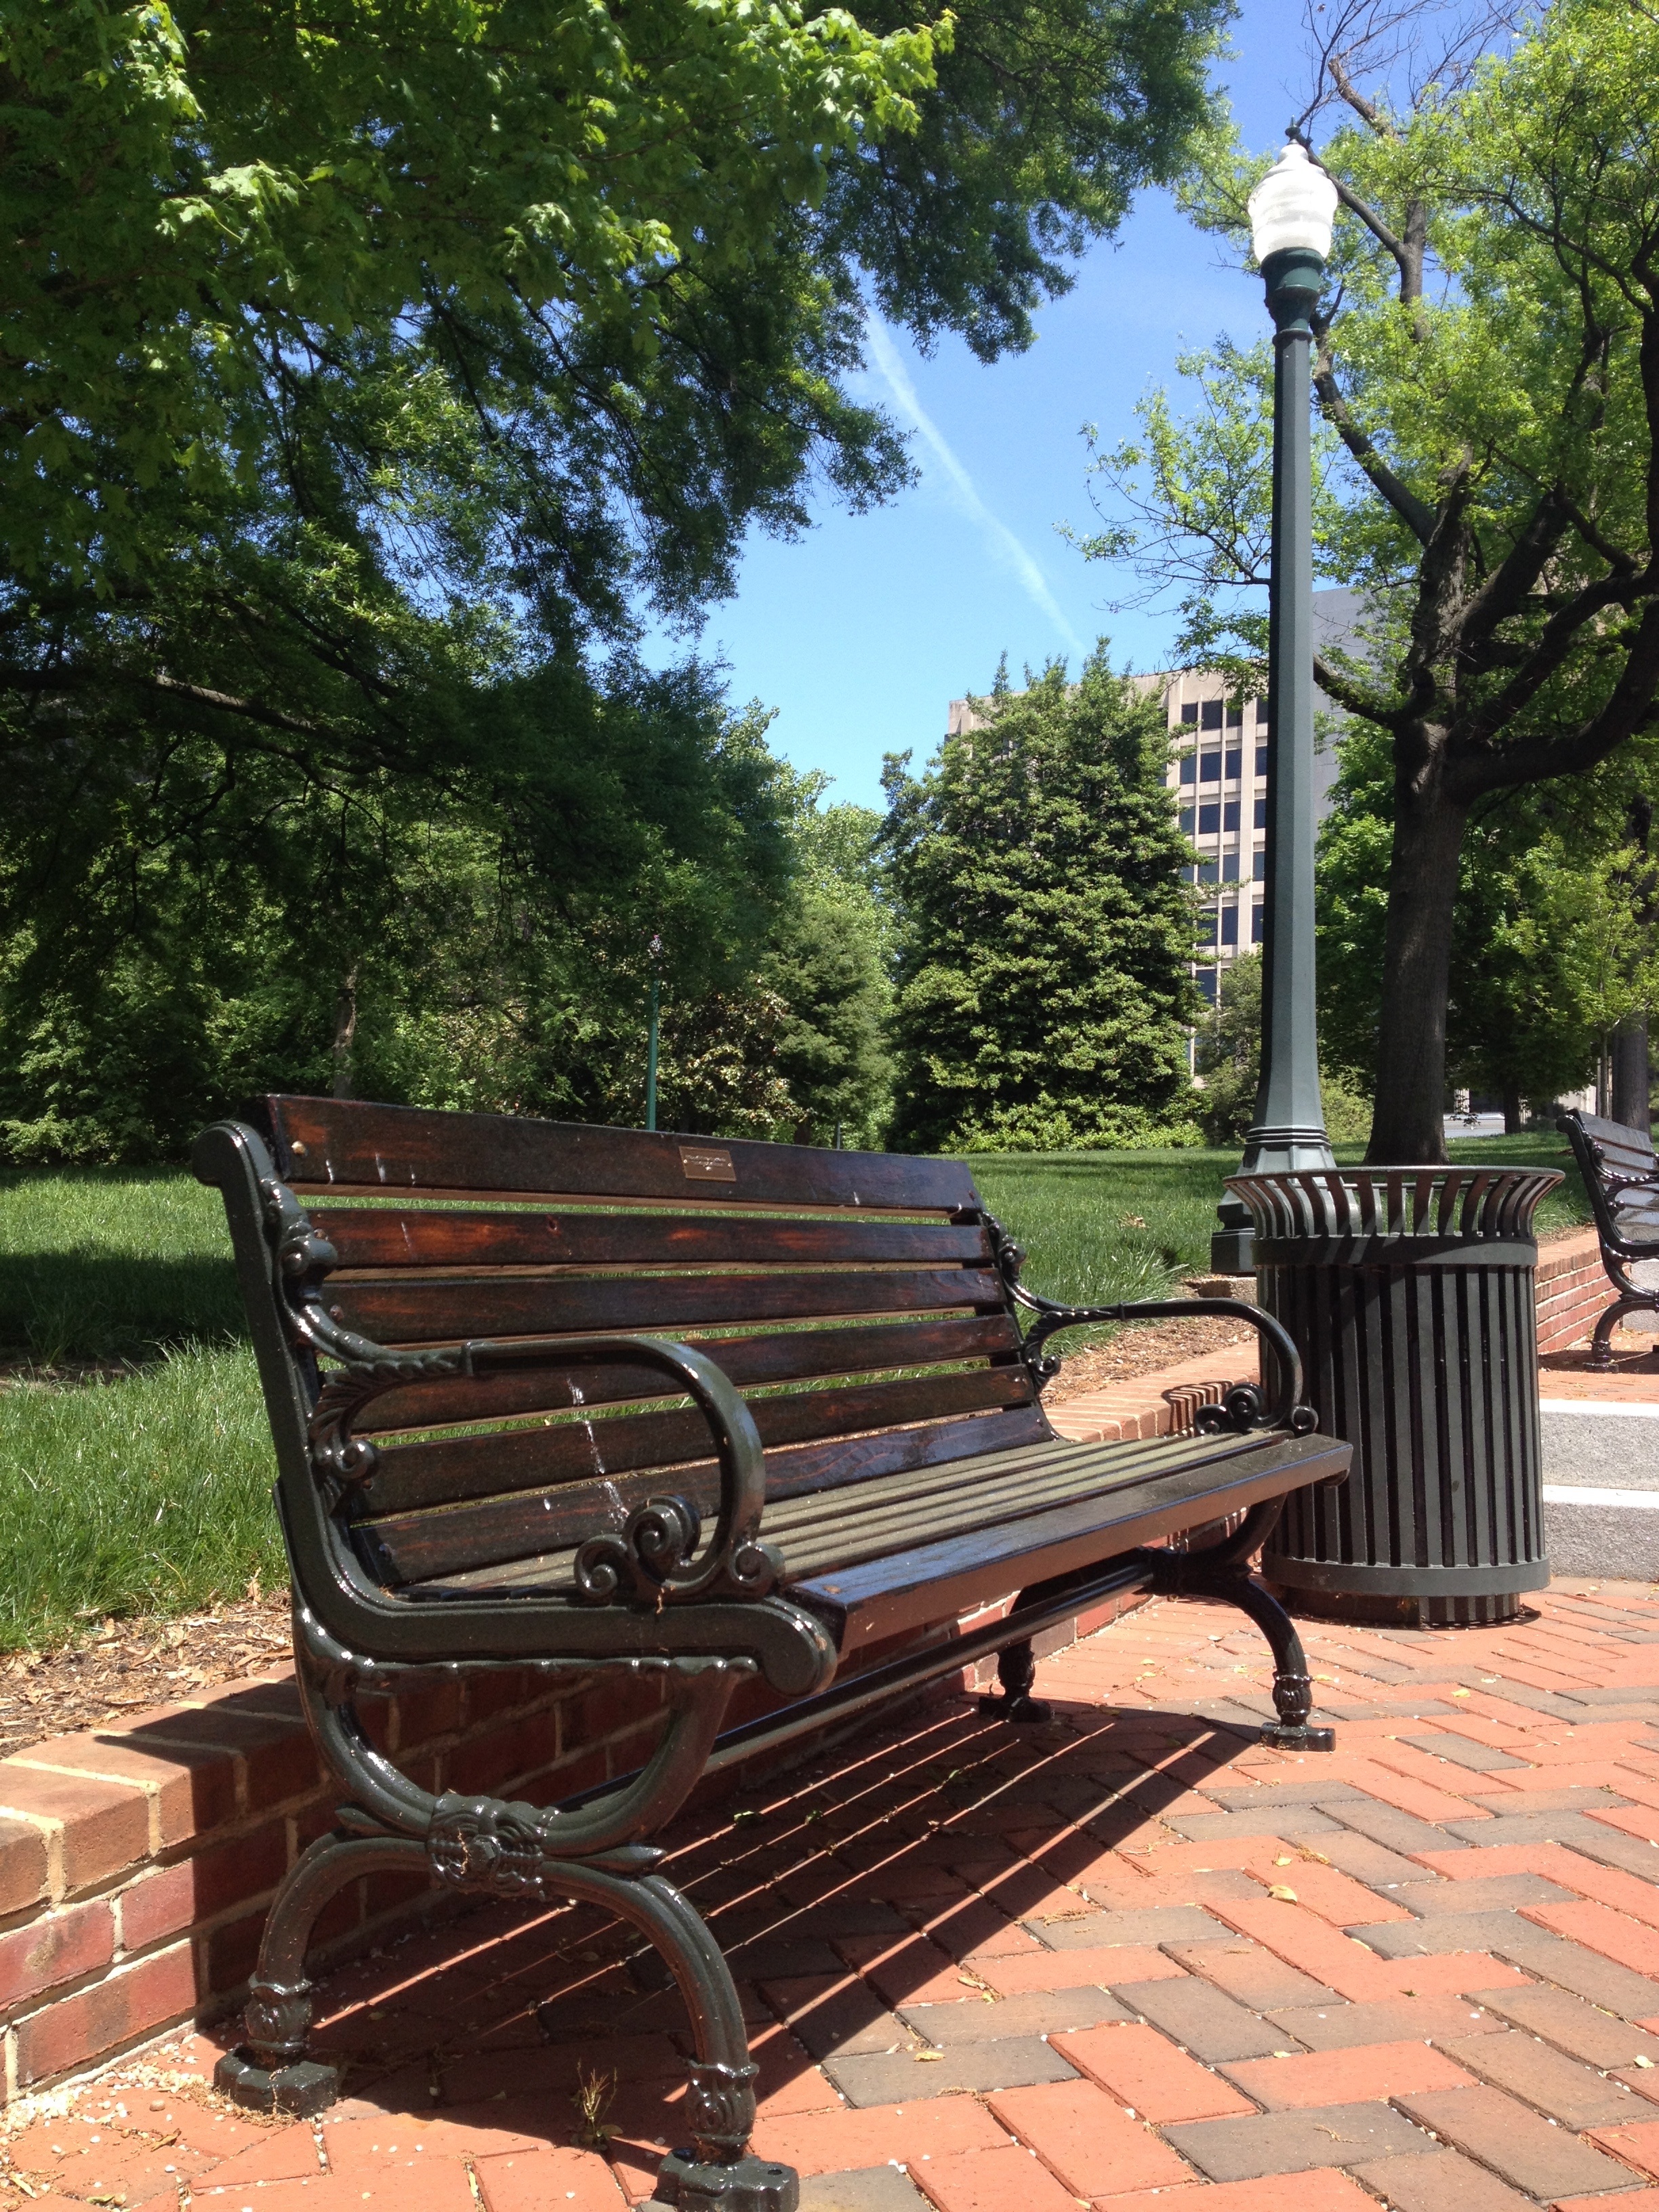
tree, nature, grass, wood, bench, green, relax, tranquil, cottage, park, backyard, furniture, lifestyle, season, outdoors, sunny, relaxation, wooden, day, man made object, outdoor structure